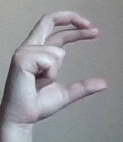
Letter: thal